Western Turkic Khaganate

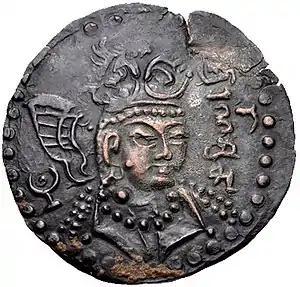
An early Turk Shahi ruler named Sri Ranasrikari "The Lord who brings excellence through war" (Brahmi script). In this realistic portrait, he wears the Turkic double-lapel caftan. Late 7th to early 8th century CE.

The Göktürks and Mongols were the only two empires to rule both the eastern and central steppe. The Göktürks were the first steppe empire to be in contact with three great urban civilizations: Byzantium, Persia and China. Their expansion west from modern-day Mongolia is poorly documented. Lev Gumilyov gives the following. Bumin gave the west to his younger brother Istami (553–75). The campaign probably began in the spring of 554 and apparently met little resistance. They took Semirechye and by 555 had reached the Aral Sea, probably on a line from the lower Oxus, across the Jaxartes, north of Tashkent to the western tip of the Tian Shan. They drove before them various peoples: Xionites, Uar, Oghurs and others. These seem to have merged into the Avars whom the Gokturks drove across the Volga River in 558, and who crossed the western steppe and reached Hungary by 567. The Turks then turned southeast.